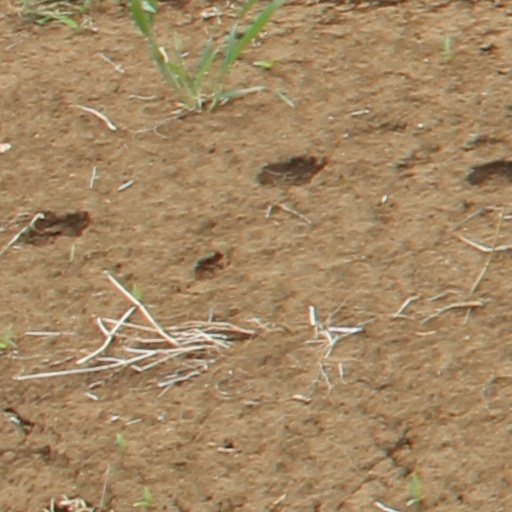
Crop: wheat